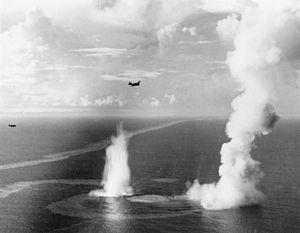
L'opération Desecrate One est une opération menée par la marine américaine pendant la Seconde Guerre mondiale du 30 au 31 mars 1944. Elle faisait partie des préparatifs des opérations Reckless et Persecution, l'invasion de la Nouvelle-Guinée occidentale par les Alliés.